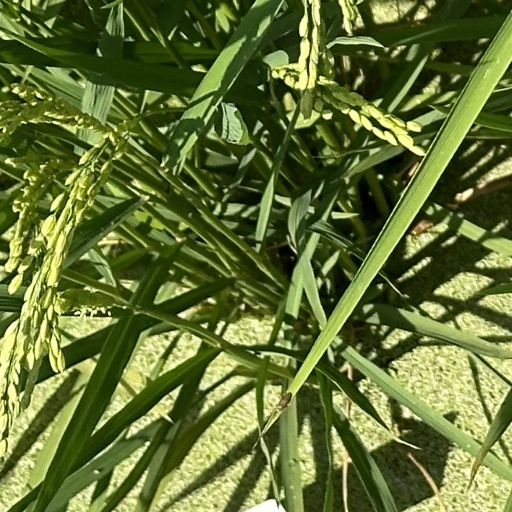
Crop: rice